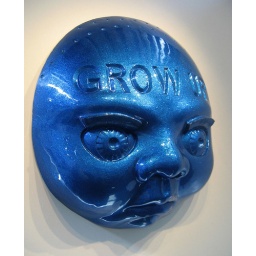
Blue glitter in resin finished with car duco, like a big blue pissed off mirror ball!